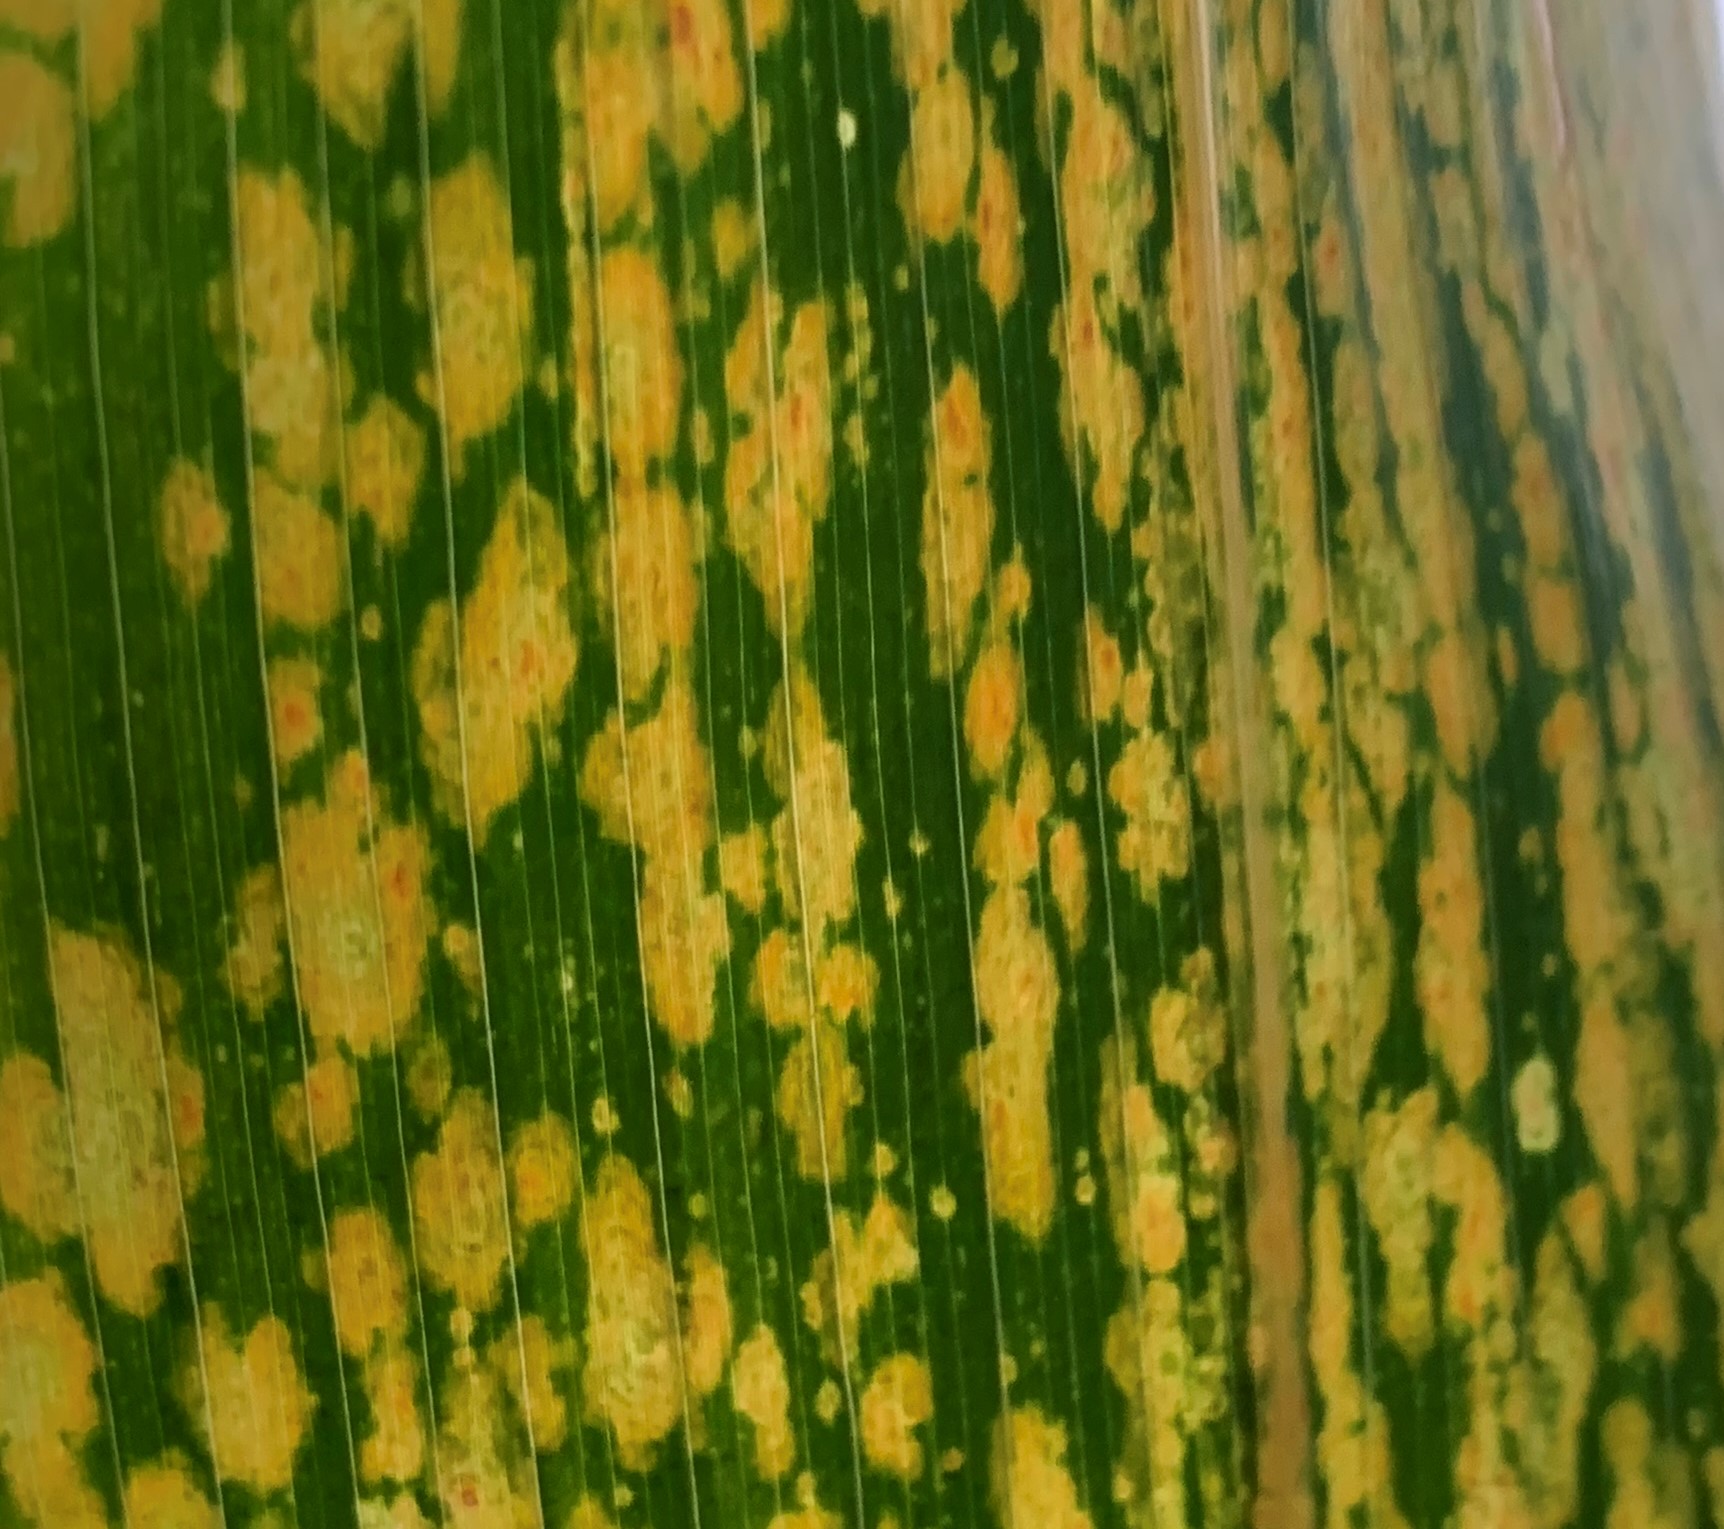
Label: MLN